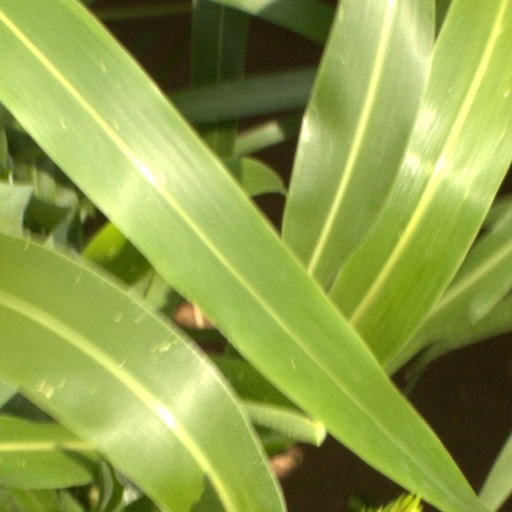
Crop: sorghum